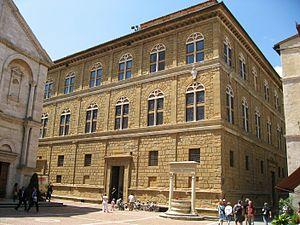
Le Palais Piccolomini, dit aussi Palazzo Pontificio, est un palais citadin de Pienza la ville idéalisée de la Renaissance voulue par le futur pape Pie II, situé dans le centre historique sur la Place Pie-II, sur le flanc droit de la cathédrale.